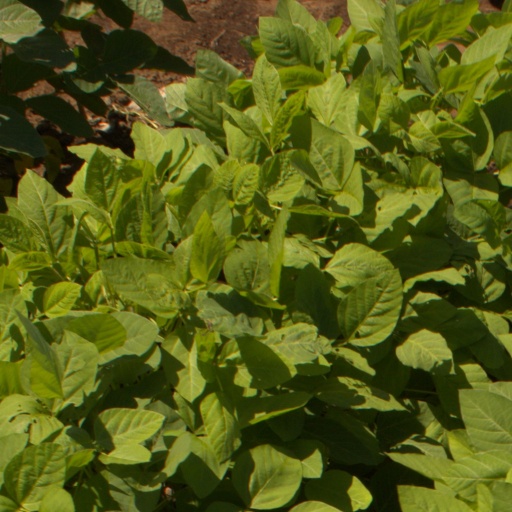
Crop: soybean